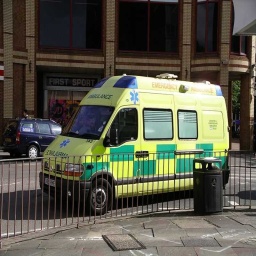
Label: ambulance